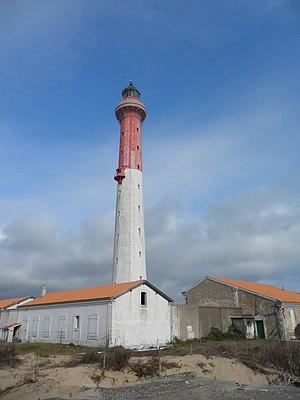
Phare de la coubre
Cette liste recense les phares et quelques-uns des feux balisant les côtes de France.